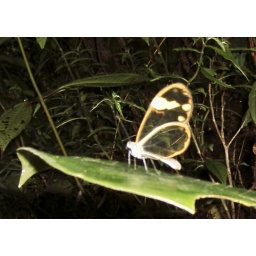
Unknown clear wing butterfly in the Cloud Forest above El Quino in the Sierra Bevada (Merida) region of the Venezuelan Andes